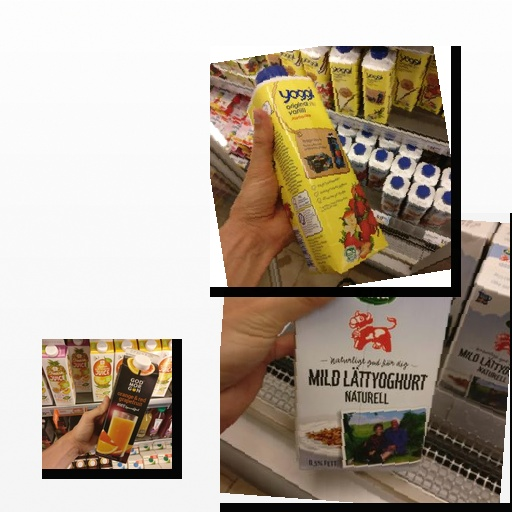
Food items: orange_red_grapefruit_juice, strawberry_yogurt, natural_low_fat_yogurt